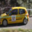
Label: automobile